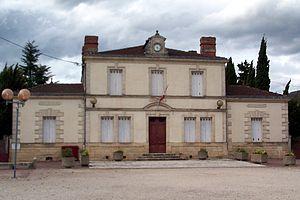
Mairie de Cérons (Gironde, France)
Cérons est une commune du Sud-Ouest de la France, située dans le département de la Gironde, en région Nouvelle-Aquitaine.